Gressholmen Airport

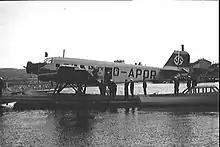
Deutsche Luft Hansa Junkers Ju 52

The 1928 season commenced on 21 May, seeing the route reduced to three weekly services and the southern terminus of the route moved to Travemünde outside Lübeck. This allowed for the introduction of the larger ten-passenger Rohrbach Ro V Rocco aircraft. It made only seven flights, the last on 16 June, before it was taken out of service as the airline deemed it unsuitable. From 20 June the service was flown using a Dornier Do R Superwal, the first service used by the new class of aircraft. The 1939 season lasted from 21 May to 31 August, and was served using Dornier Wals and Superwals. From 1930 a daily service was again introduced. The number of connections from Lübeck increased, featuring Berlin, Prague, Vienna and Paris. By then the annual ridership had increased to 935. Patronage fell in 1931 to 774 and to 582 the following year. Deutsche Luft Hansa widened its season in 1933 to encompass services from 1 May to 30 September, allowing ridership to increase to 1,230. From 1934 the airline introduced Junkers Ju 52 aircraft and recorded 2,387 passengers.